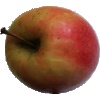
Label: Apple Pink Lady 1